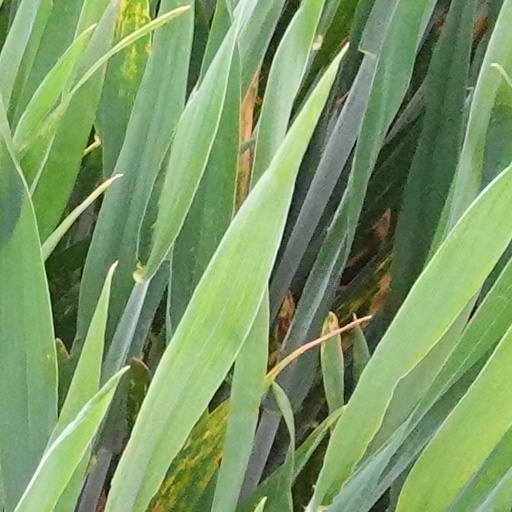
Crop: wheat